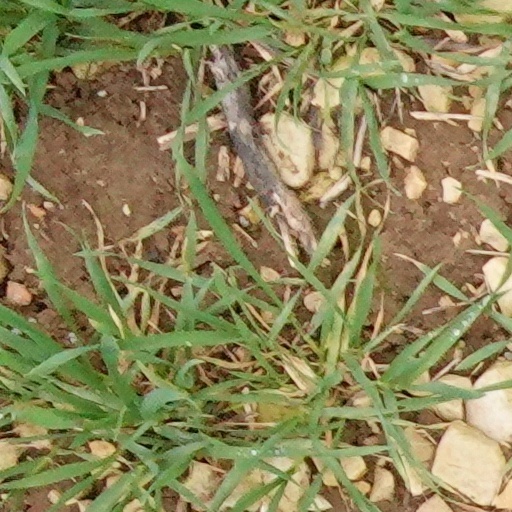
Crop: wheat